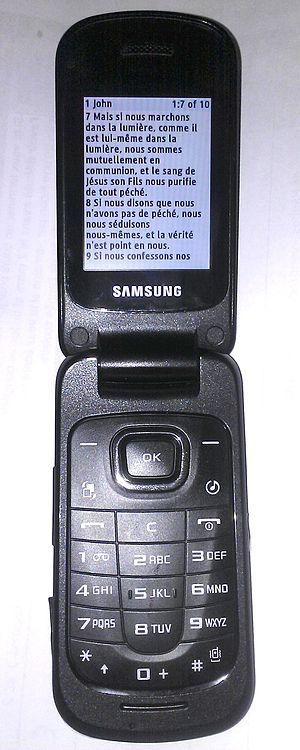
Le téléphone de base Samsung C414, disponible chez plusieurs fournisseurs canadiens.
Mobilicity est un opérateur de téléphonie mobile canadien à bas coût. Ses activités sont concentrées dans cinq villes que sont Toronto, Edmonton, Vancouver, Ottawa et Calgary.